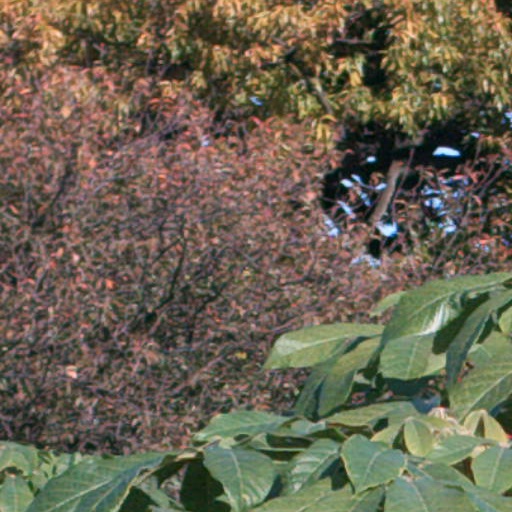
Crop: cassava